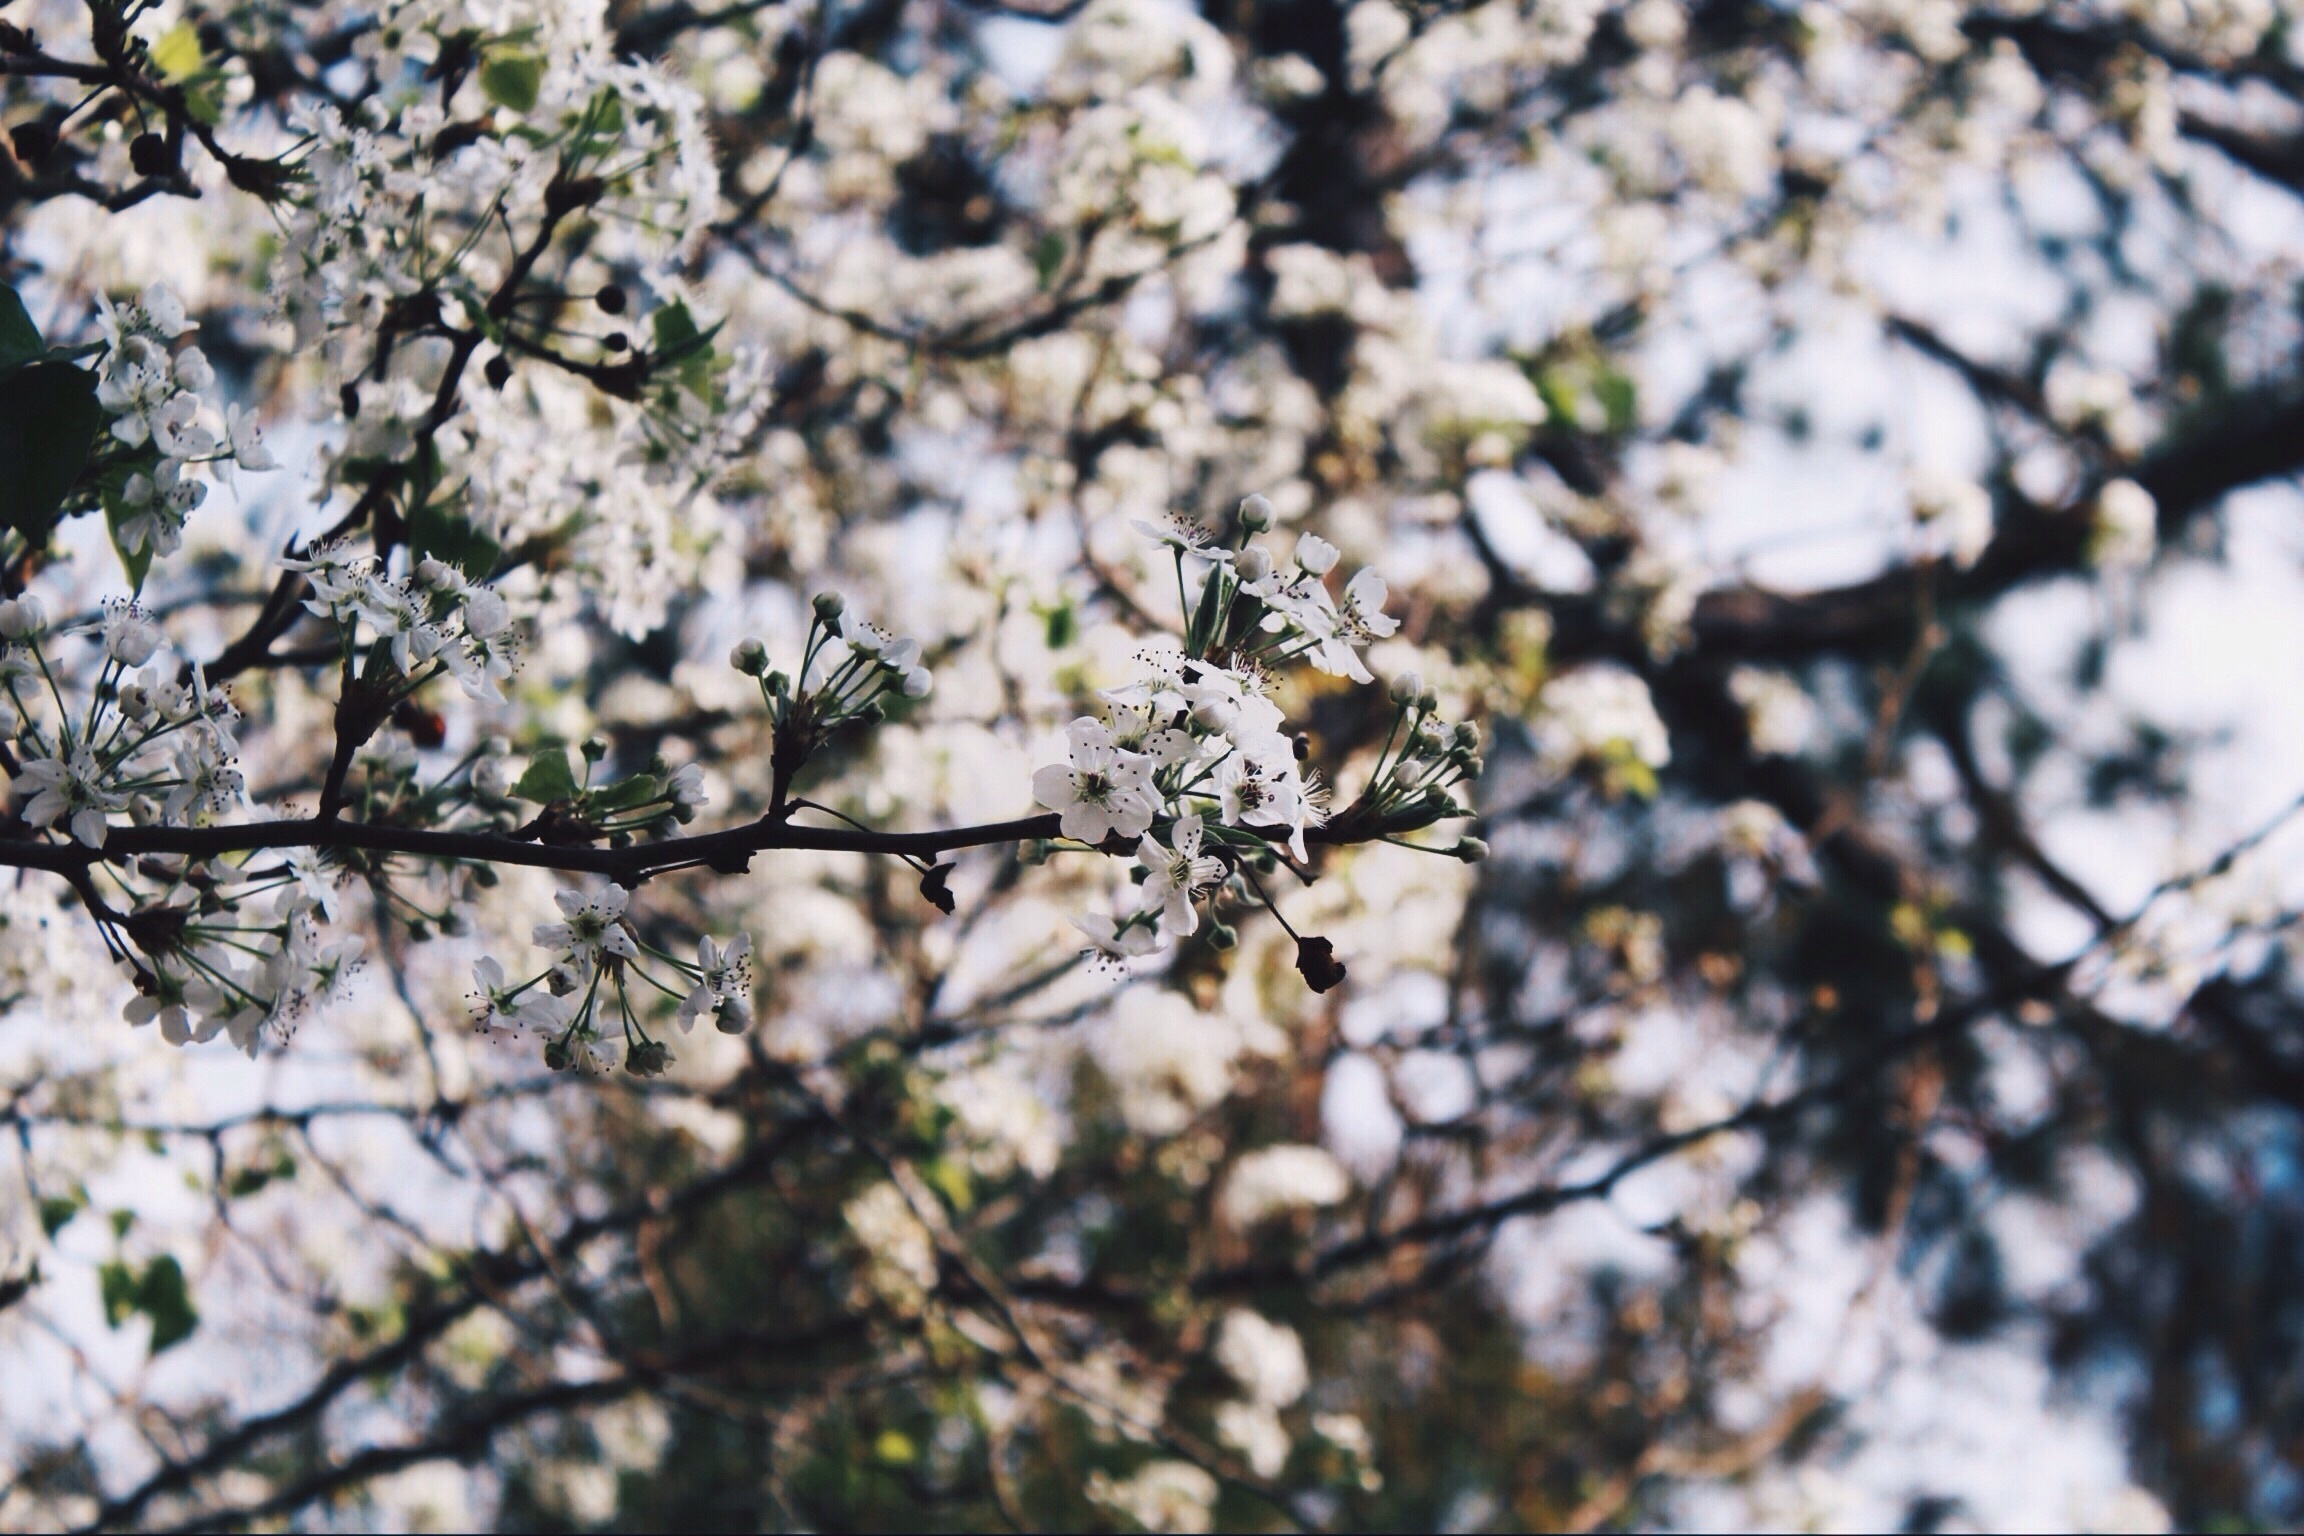
tree, nature, branch, blossom, snow, winter, plant, leaf, flower, spring, produce, botany, flora, season, cherry blossom